Avdiivka

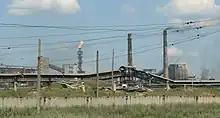
Avdiivka Coke Plant, July 2012

Local heating energy prior to the war was normally provided via natural gas from the Avdiivka Coke Plant. In 2017, the plant was damaged during a bombardment by pro-Russian separatists, leaving the town without heating for several days.